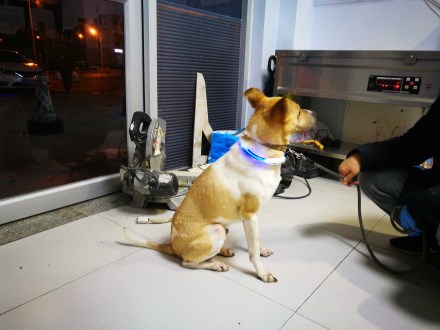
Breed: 3336-n000121-chinese_rural_dog